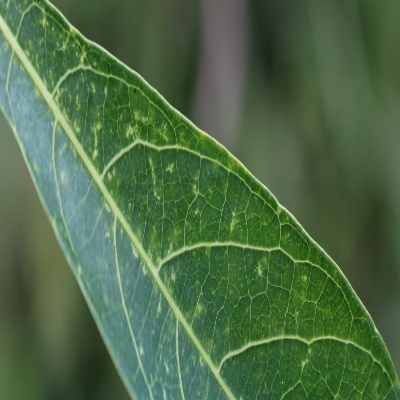
Crop: Cassava
Condition: green mite